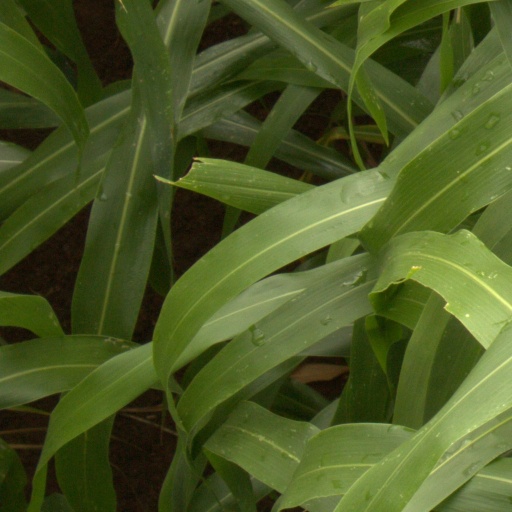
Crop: sorghum